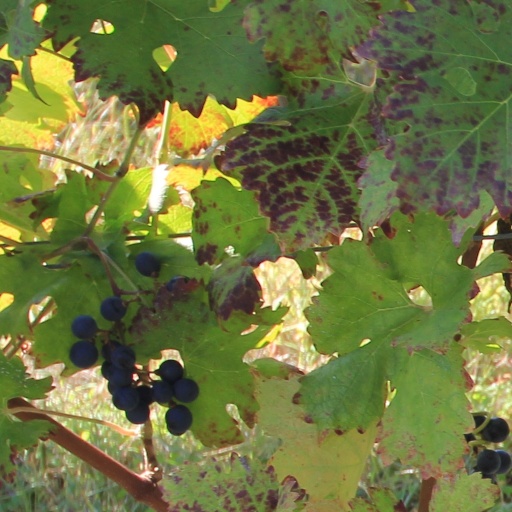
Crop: grape